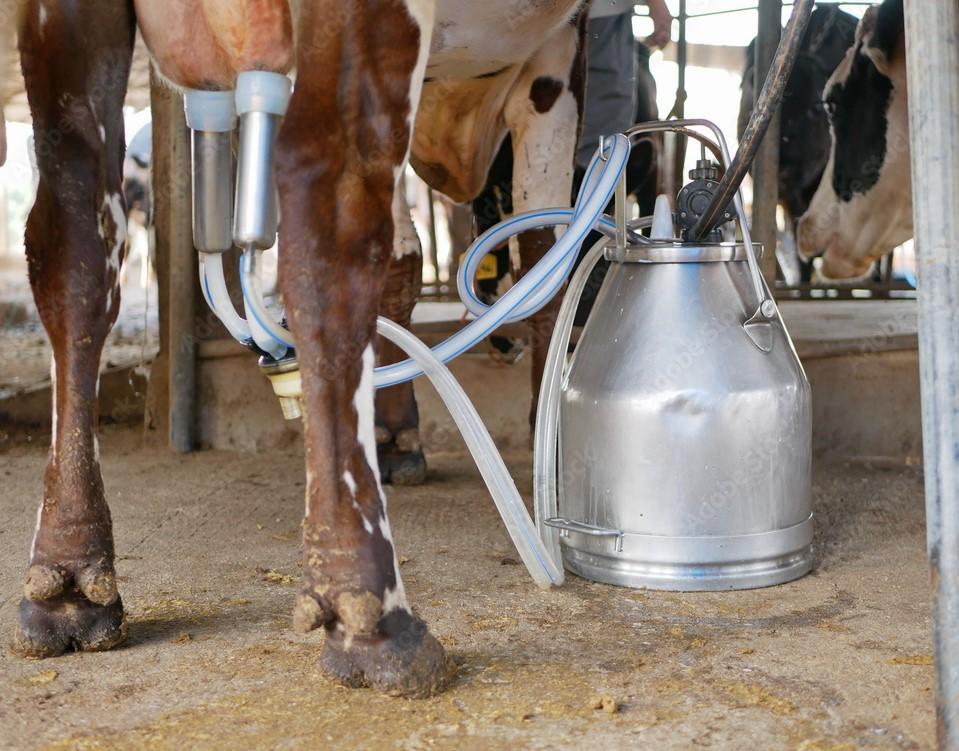
Pahali pa ng'ombe pa kutolewa maziwa kuna mtungi ya maziwa hapo kando. Ng'ombe inaonekana kuwa na miguu na mashine imewekwa chini ya matiti ya ng'ombe na ng'ombe ingine iliyo kando kichwa kinaonekana na mashine yenye rangi ya kijivu.